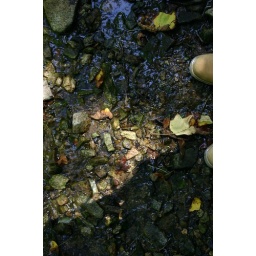
Over flow from the natural stream running down the hill I live on in New Jersey.